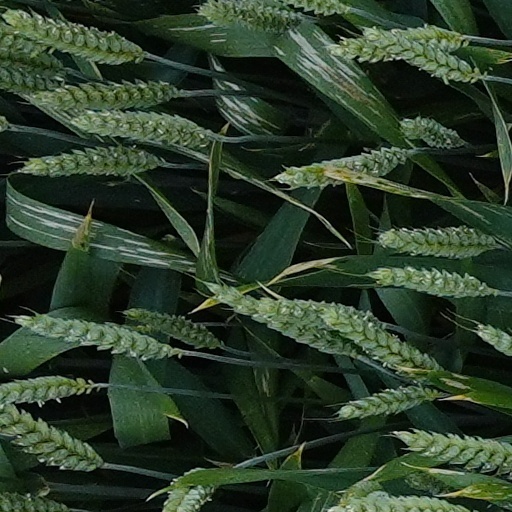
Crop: wheat